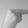
ASL letter: H